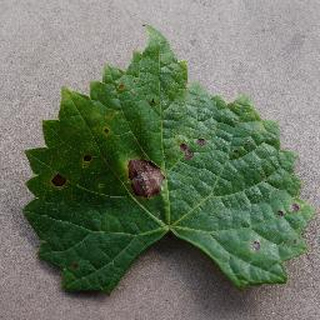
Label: grape_black_rot